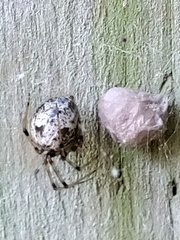
Species: Parasteatoda_tepidariorum